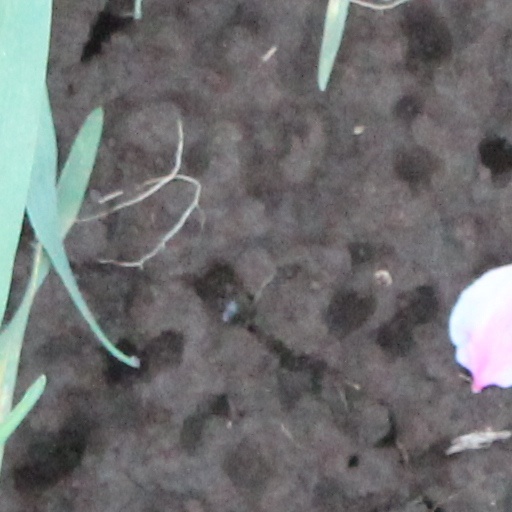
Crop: wheat